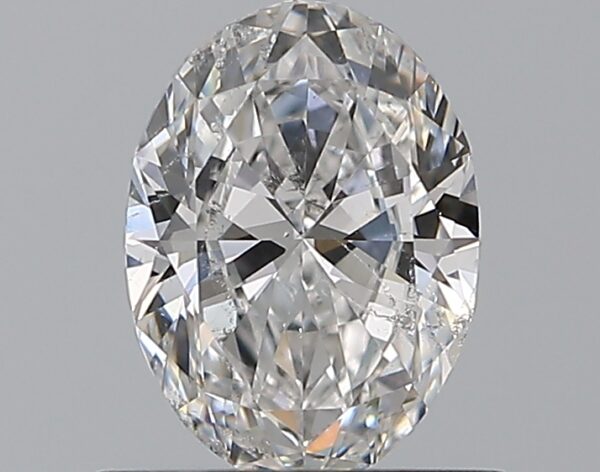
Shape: oval
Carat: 0.8
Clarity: SI1
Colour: E
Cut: VG
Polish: EX
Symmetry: VG
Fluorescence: F
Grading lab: GIA
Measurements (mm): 6.95 x 5.04 x 3.15